Agoyán

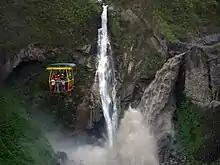

The Agoyán waterfall is a waterfall on the Pastaza River outside of Baños de Agua Santa in Ecuador. It is part of the hydroelectric sources of Ecuador.